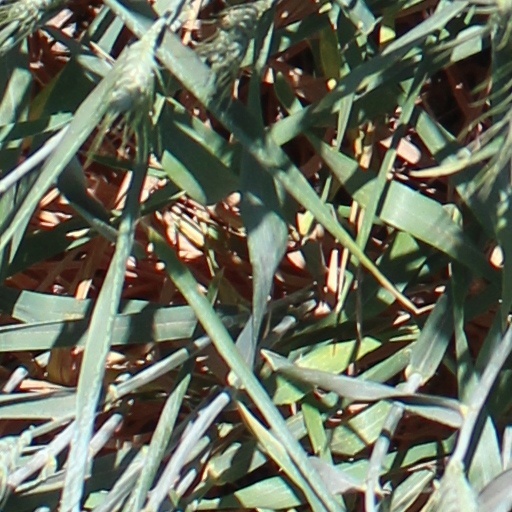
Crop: wheat